National Library of Guinea-Bissau

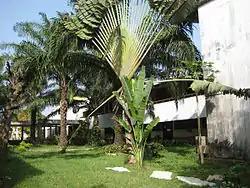
The INEP, seat of the Public and National Library

The Biblioteca Pública do INEP is the national library of Guinea-Bissau and it is located in Bissau. It is also the biggest public library in the country and serves as library of the Universidade Amílcar Cabral.